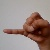
The image shows a hand gesture representing the letter 'J' in Indian Sign Language.